Hyrax Hill Prehistoric Site and Museum

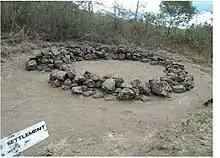
"Neolithic and Iron Age site" (Hyrax Hill Prehistoric Site and Museum, Nakuru, Kenya)

Hyrax Hill is small but a prominent rocky lava ridge measuring about 500 meters in length and rising to 50 meters above the surrounding plain. The hill owes its name to the numerous hyraxes that used to live in the rock openings.